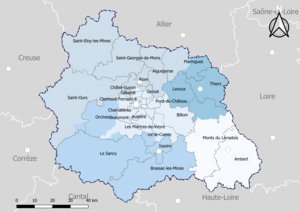
Carte du découpage cantonal du département du Puy-de-Dôme (France), avec en surimpression les arrondissements (en nuances de bleu) - Carte arrêtée au 1er janvier 2019.
Le département du Puy-de-Dôme compte 31 cantons depuis 2015, à la suite du redécoupage cantonal de 2014.